Partnership for Prosperity and Security in the Caribbean

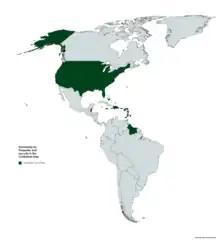
Partnership for Prosperity and Security in the Caribbean Map

The Partnership for Prosperity and Security in the Caribbean (PPS) is a regional-level dialogue with the stated purpose of providing greater cooperation on security and economic issues. The Partnership was founded in Bridgetown, Barbados on March 10, 1997 by the Governments of the United States of America, Antigua and Barbuda, the Commonwealth of The Bahamas, Barbados, Belize, the Commonwealth of Dominica, the Dominican Republic, Grenada, the Co-operative Republic of Guyana, the Republic of Haiti, Jamaica, the Federation of St. Kitts and Nevis, Saint Lucia, St. Vincent and the Grenadines, the Republic of Suriname and the Republic of Trinidad and Tobago.